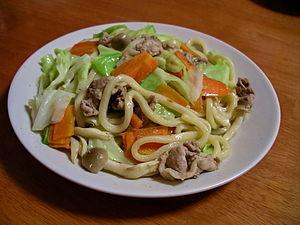
Le yakiudon ou 焼き饂飩 est un plat régional du Japon.